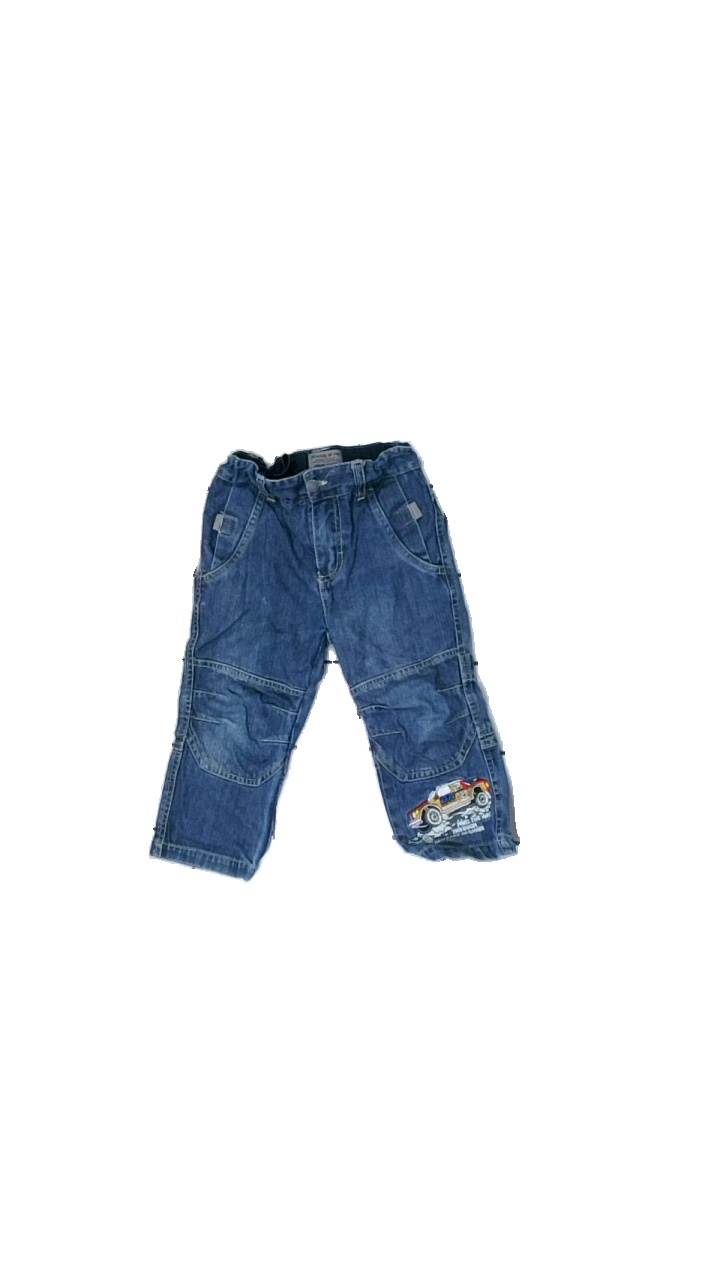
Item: Jeans (Children)
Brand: Missing
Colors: Blue
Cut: Regular
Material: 100% cotton
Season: All
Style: Denim
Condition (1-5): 3
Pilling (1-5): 5
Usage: Reuse
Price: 50-100